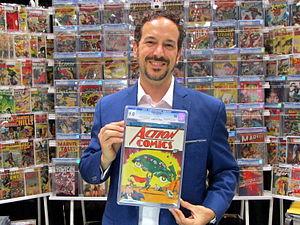
Action Comics n°1 est le premier numéro de la série originale de la bande dessinée Action Comics. Il présente la première apparition de plusieurs héros de bande dessinée, notamment la création de Jerry Siegel et Joe Shuster, Superman. Il a été vendu pour 10 cents. Il est largement considéré comme le début du genre des super-héros et la plus précieuse des bandes dessinées dans le monde. Action Comics allait durer 904 numéros avant de redémarrer sa numérotation à l'automne 2011. Il retourna à sa numérotation d'origine avec le numéro 957, publié le 8 juin 2016.